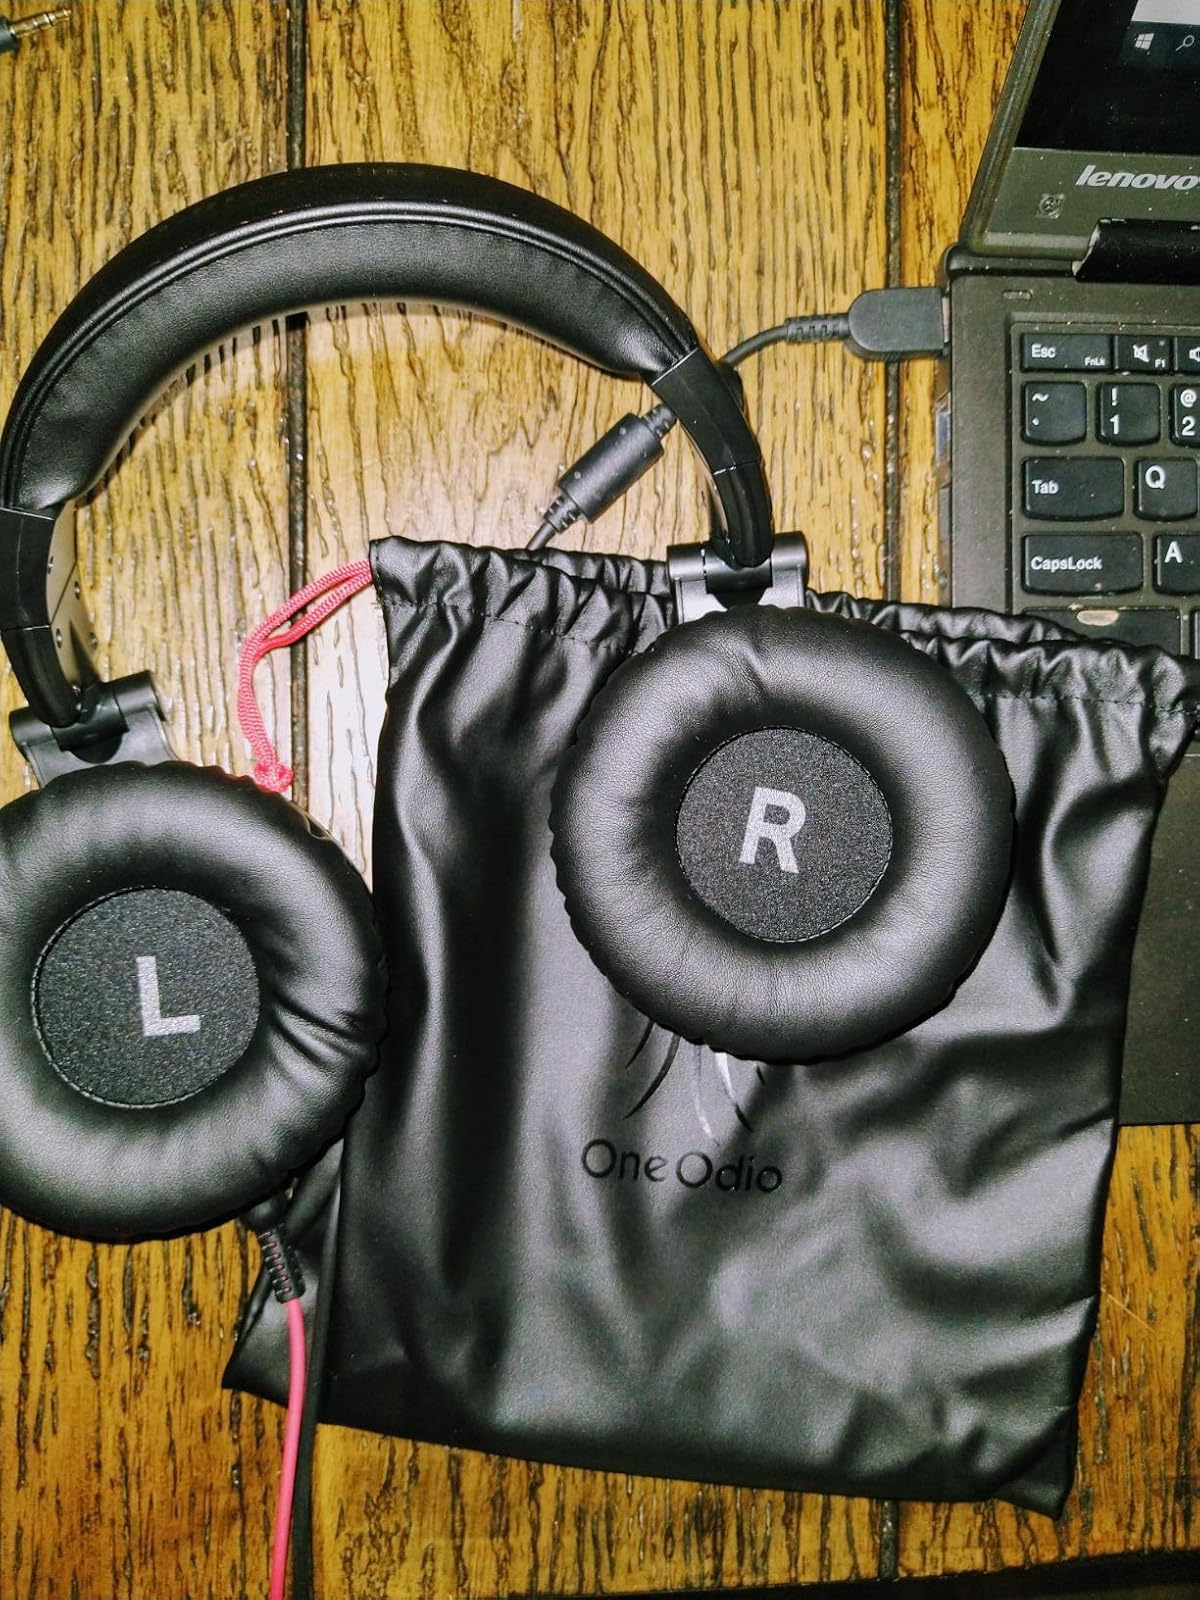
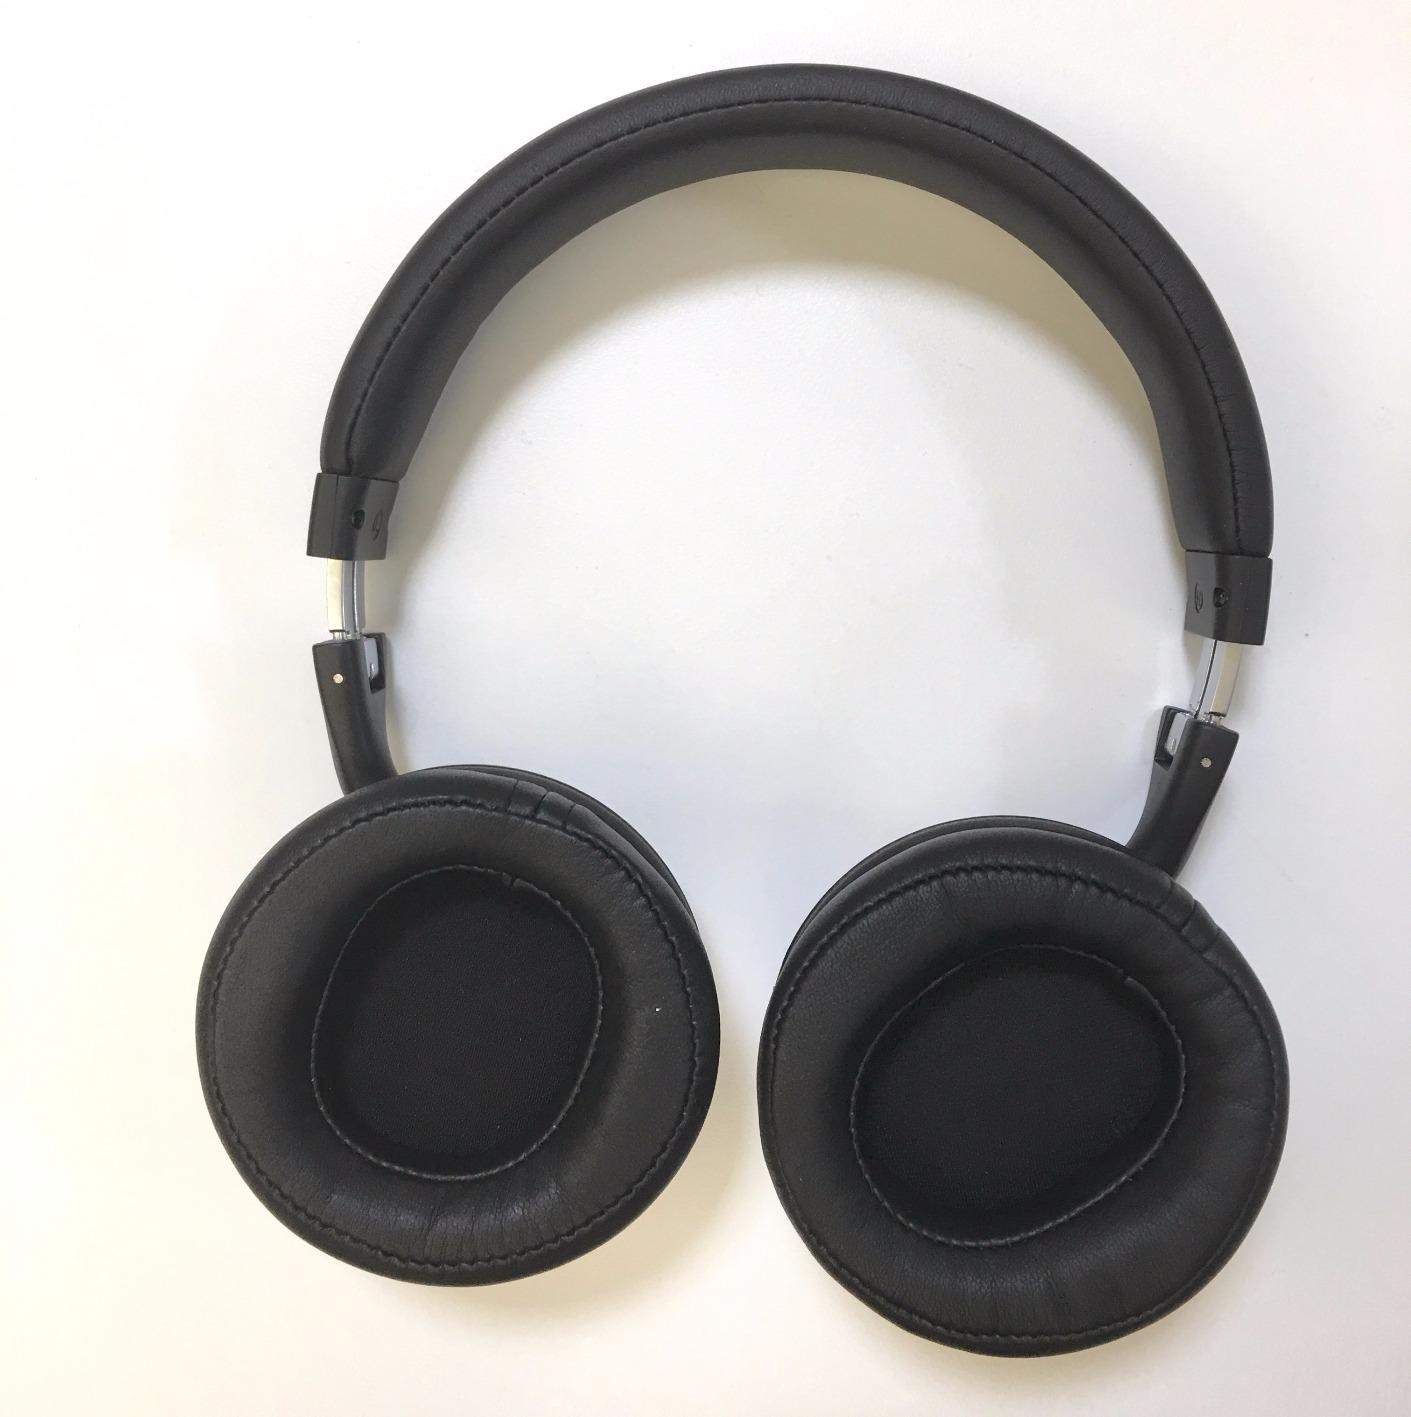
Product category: headphones
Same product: no